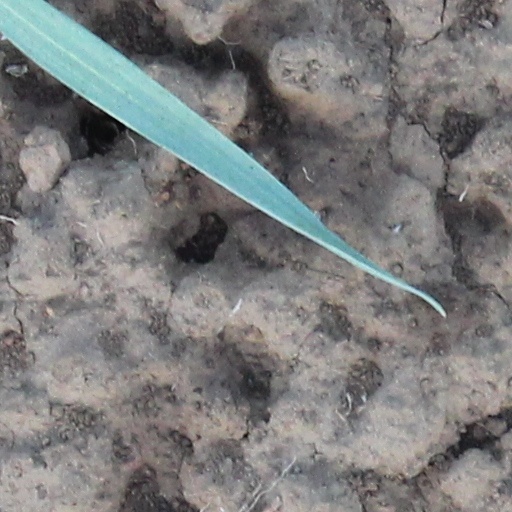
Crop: wheat